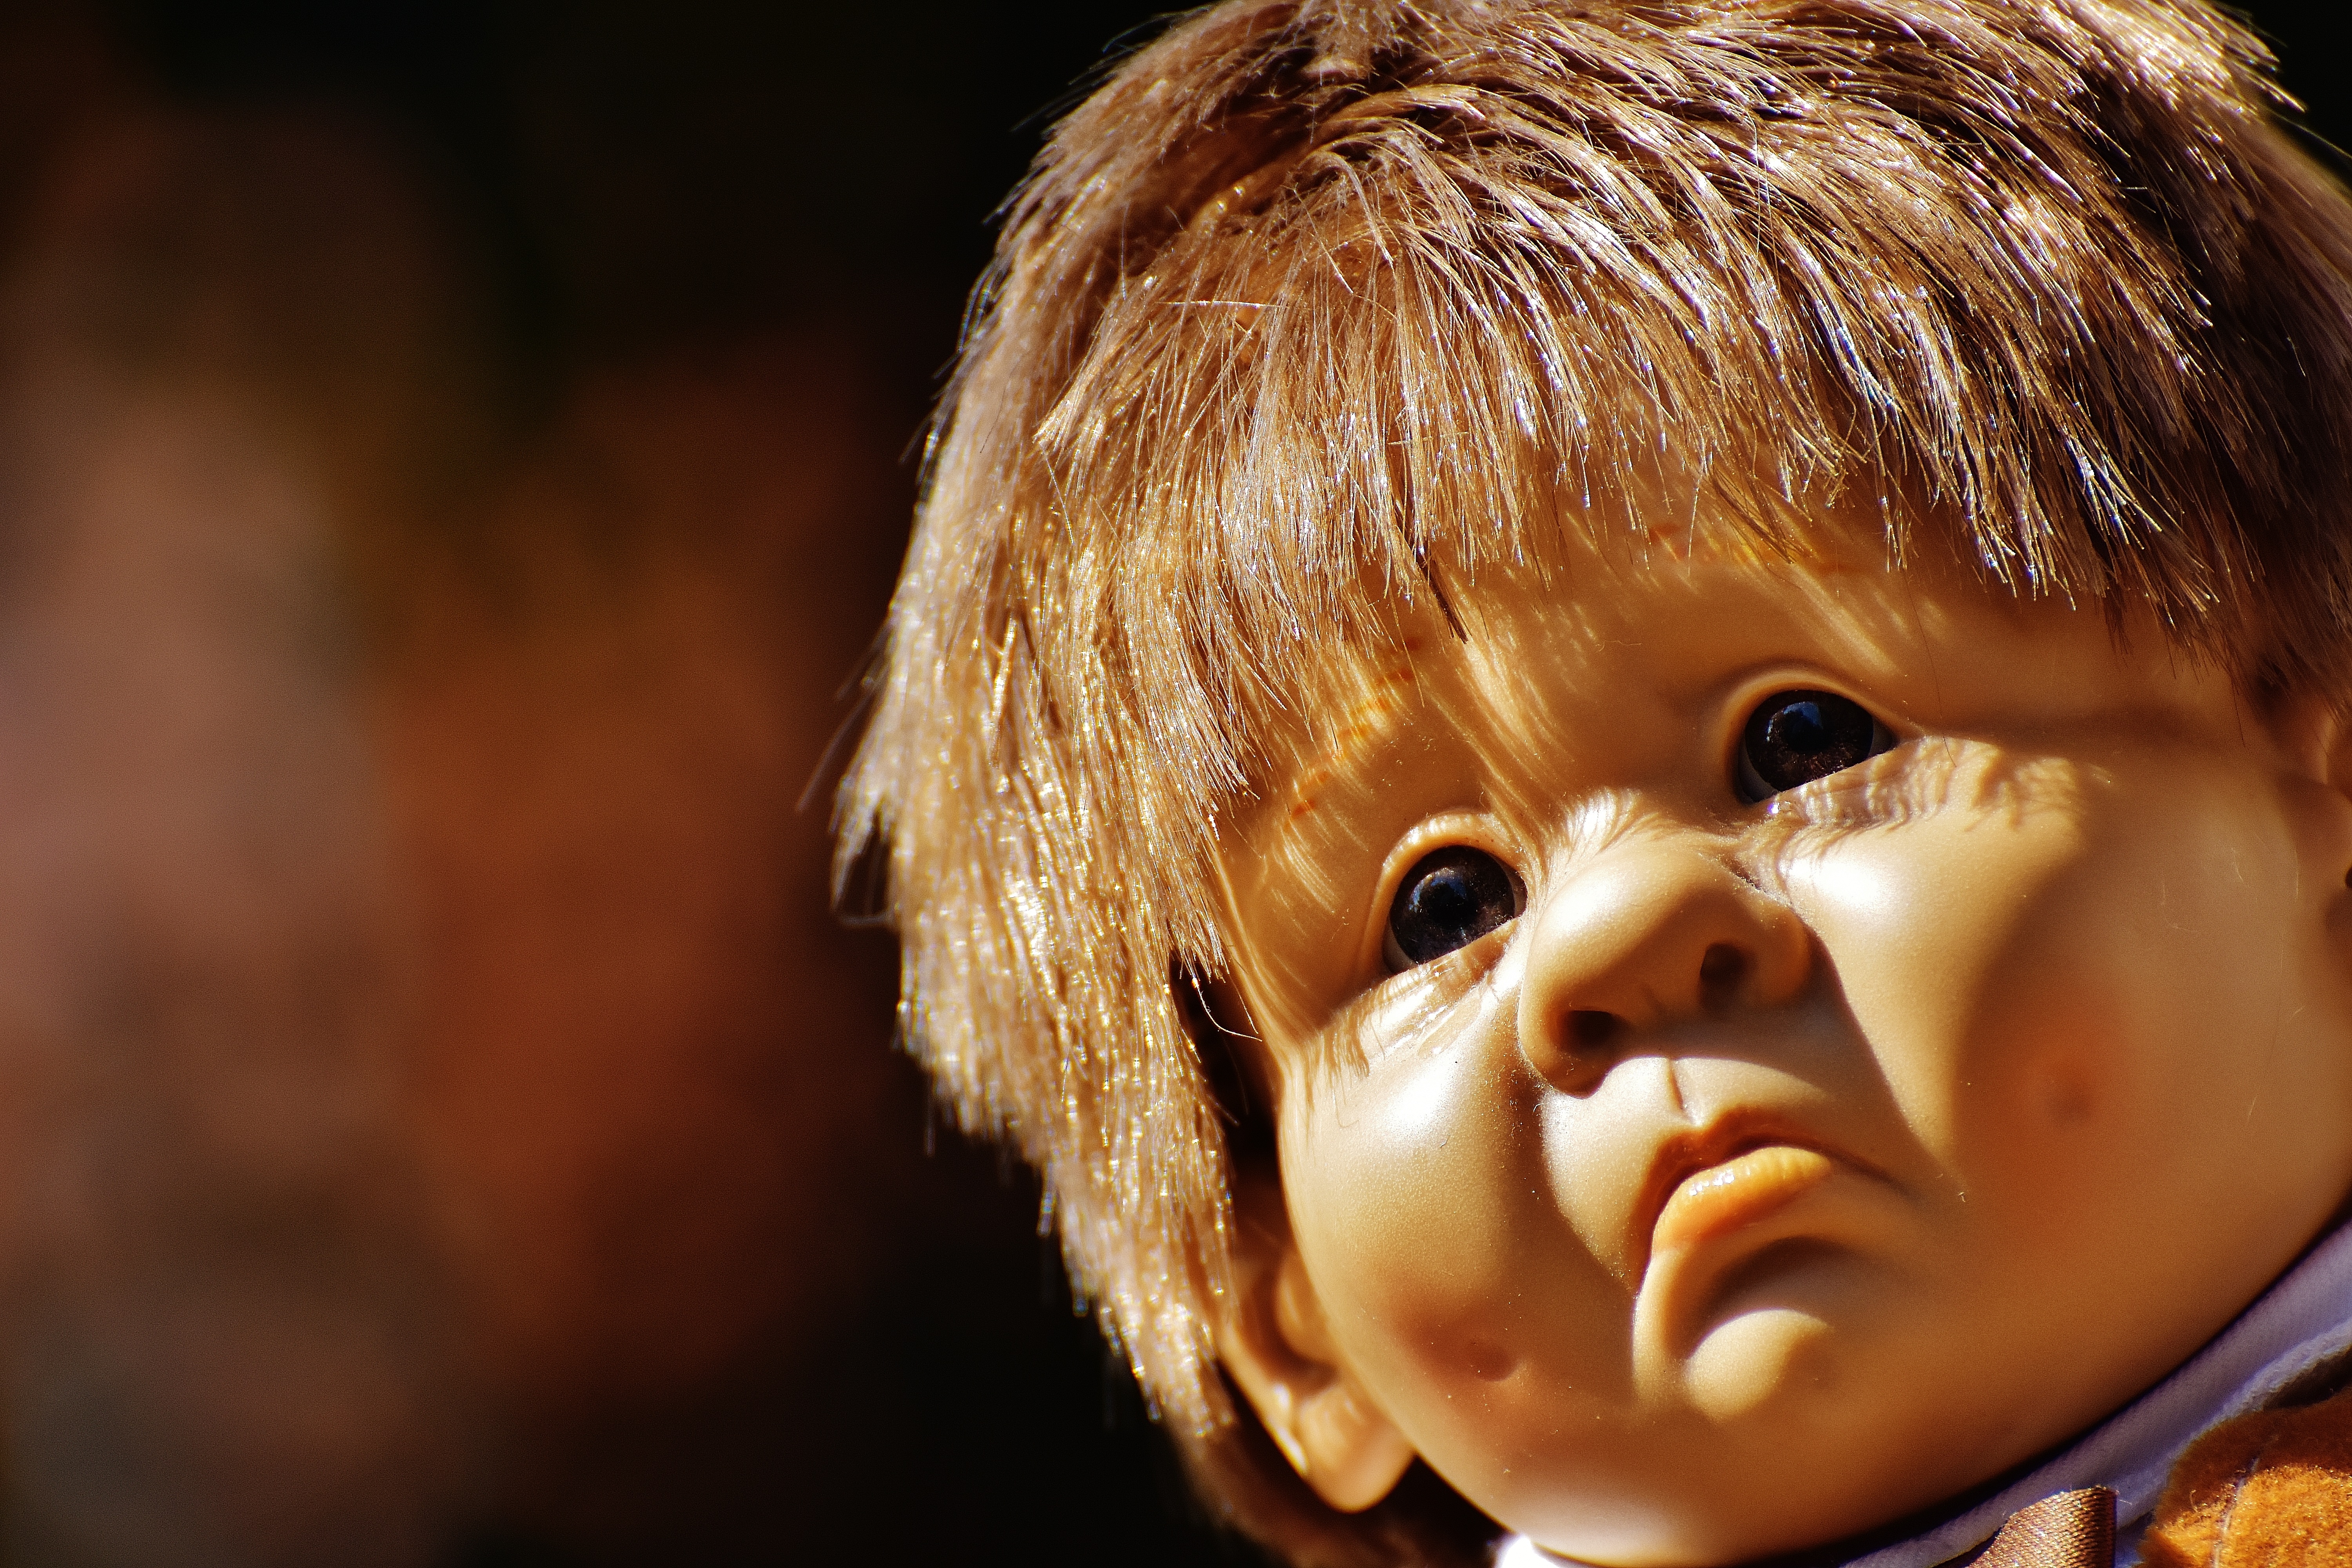
person, girl, sweet, boy, cute, portrait, child, facial expression, smile, close up, human body, face, doll, nose, children, infant, toddler, eye, head, toys, skin, funny, beauty, organ, laughter, emotion, offended, portrait photography